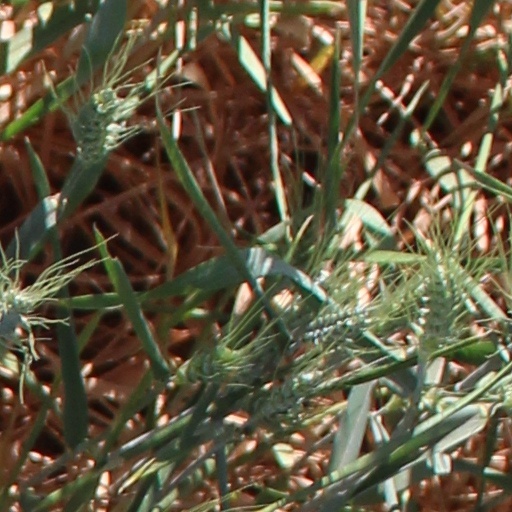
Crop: wheat